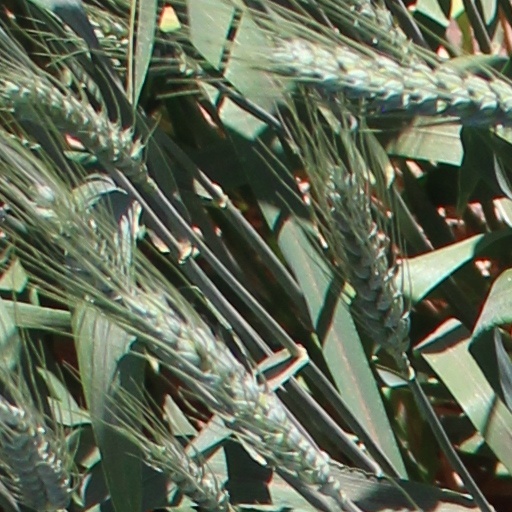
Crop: wheat